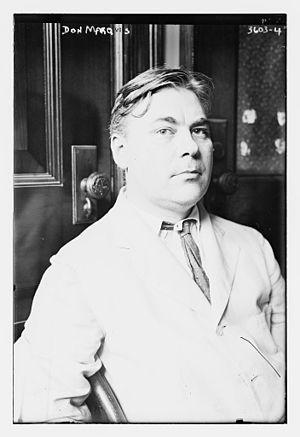
Donald Robert Perry Marquis était un humoriste, journaliste et auteur américain. Il a été à la fois romancier, poète, chroniqueur et auteur dramatique. On se souvient surtout de lui pour la création des personnages "Archy" et "Mehitabel", auteurs fictifs de vers humoristiques. Au cours de sa vie, il fut également célèbre pour la création d'un autre personnage fictif, "the Old Soak", qui a fait l'objet de deux livres, d'un succès de Broadway, un film muet et un film parlant.